Petre V. Haneș

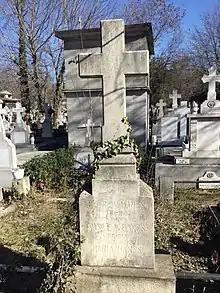
Grave at Sfânta Vineri Cemetery

Petre V. Haneș (November 6, 1879–April 17, 1966) was a Romanian literary historian.